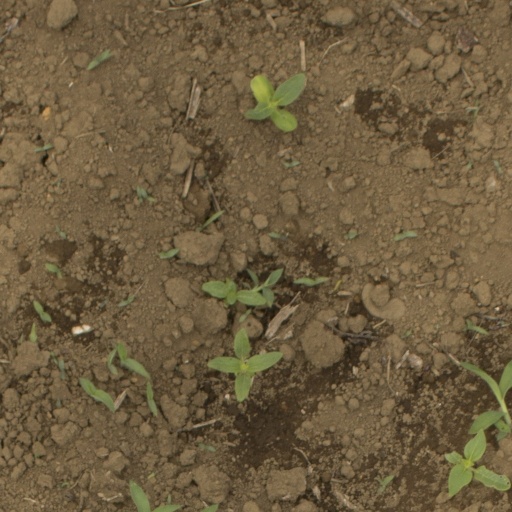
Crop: Jerusalem artichoke